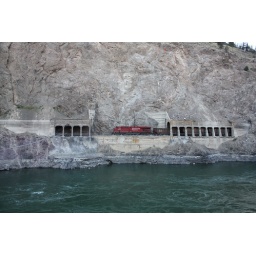
CP Railway train between rock sheds near Spences Bridge, British Columbia.